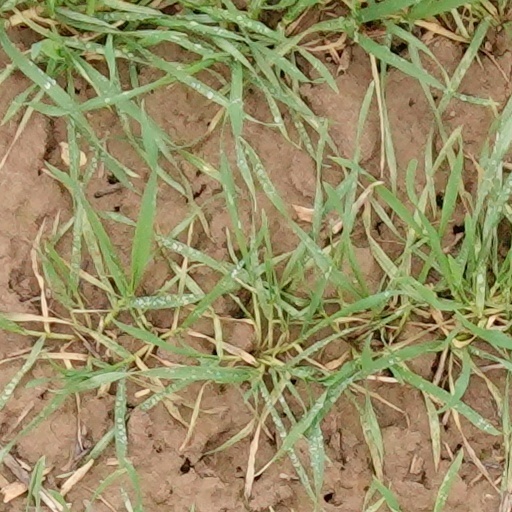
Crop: wheat